José Said

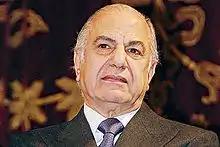

José Said Saffie (17 April 1930 – 23 July 2020) was a Peruvian-born Chilean businessman of Palestinian ancestry and the founder and head of Parque Arauco S.A., one of the largest real estate developers and operators of shopping malls in both Chile and Argentina.